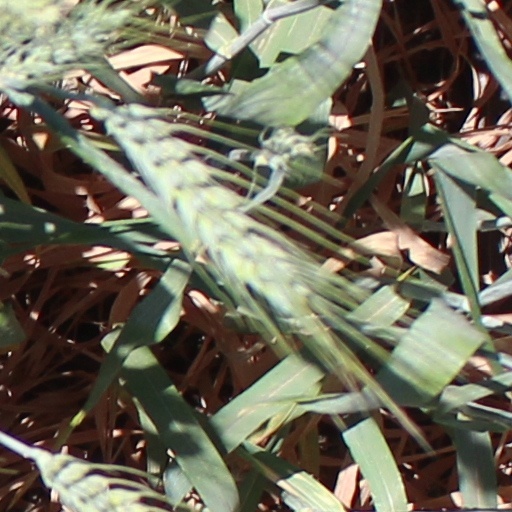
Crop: wheat